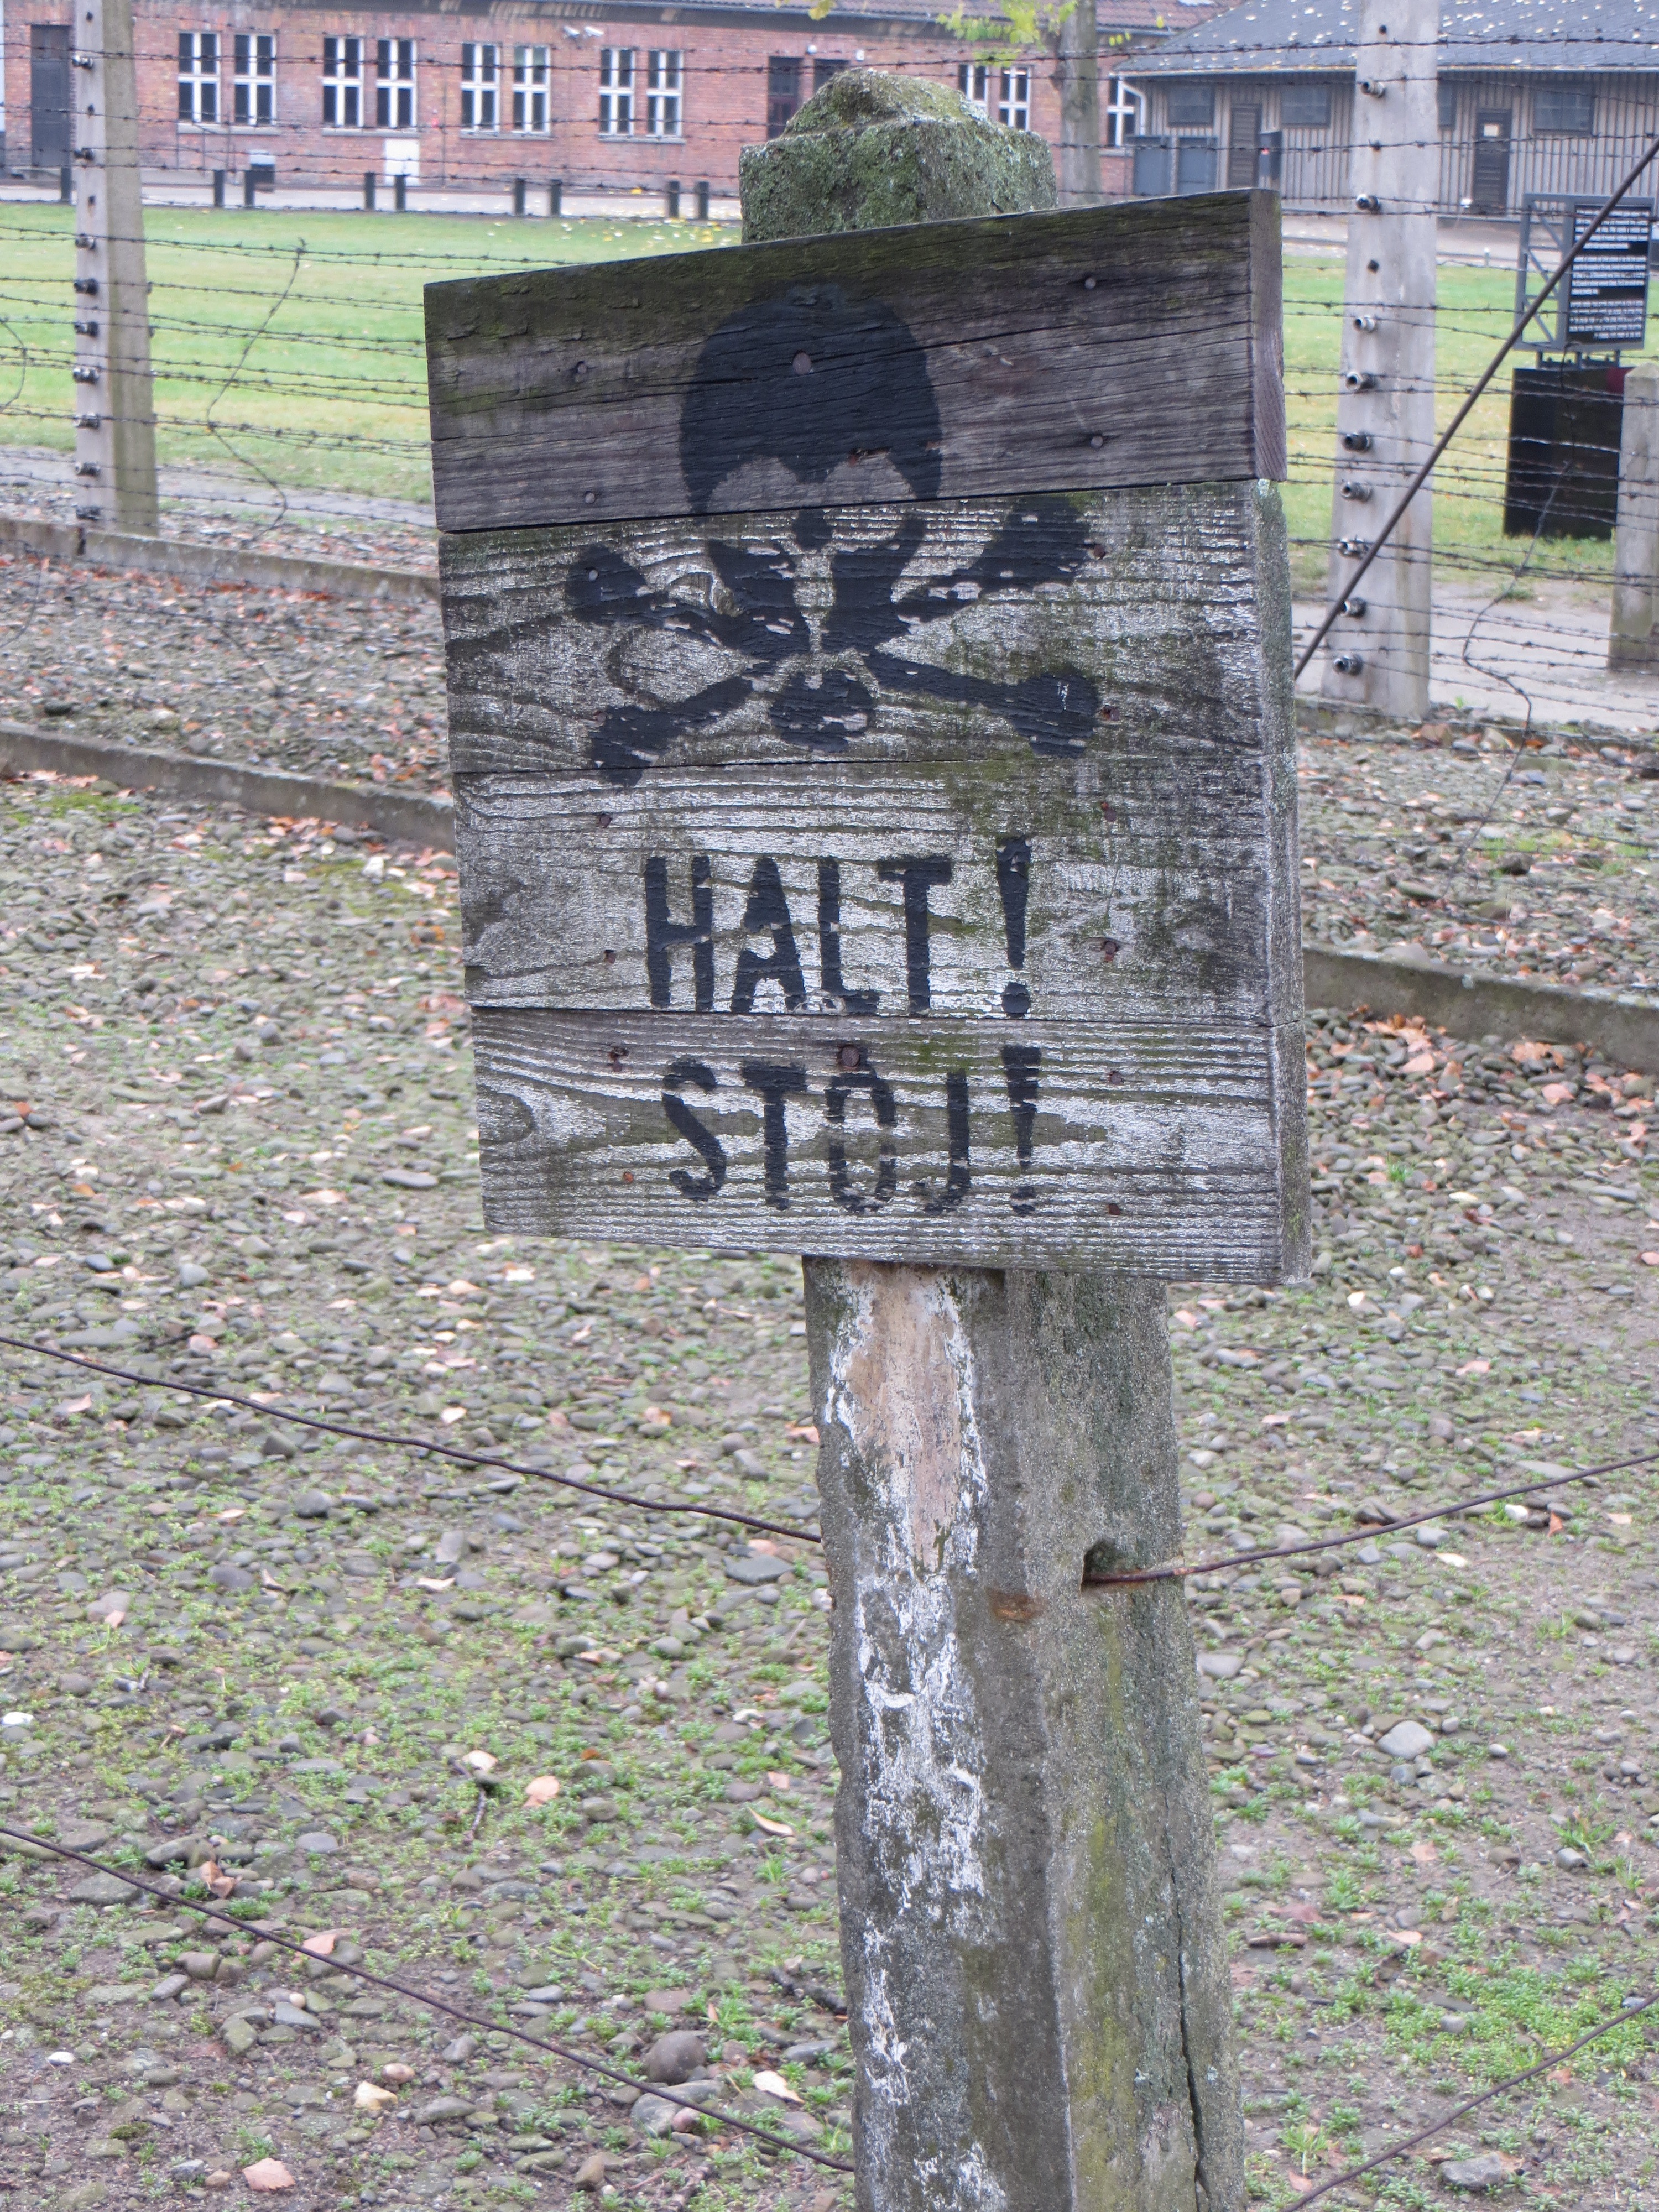
trail, sign, signage, memorial, camp, poland, concentration, auschwitz, birkenau